Francesco Molinari

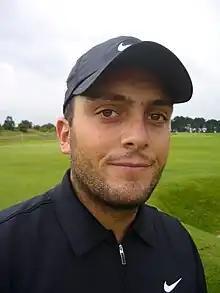
Molinari in 2008

Francesco Molinari (born 8 November 1982) is an Italian professional golfer. He won the 2018 Open Championship, his first and only major victory, and the first major won by an Italian professional golfer. The Open Championship win capped a successful season in which he won the 2018 BMW PGA Championship, his fifth win on the European Tour, and the Quicken Loans National, his first PGA Tour win. At the end of the season, Molinari won 5 out of 5 points as Europe won the 2018 Ryder Cup.